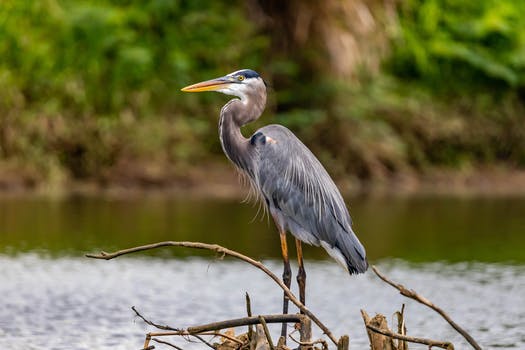
Label: No Watermark